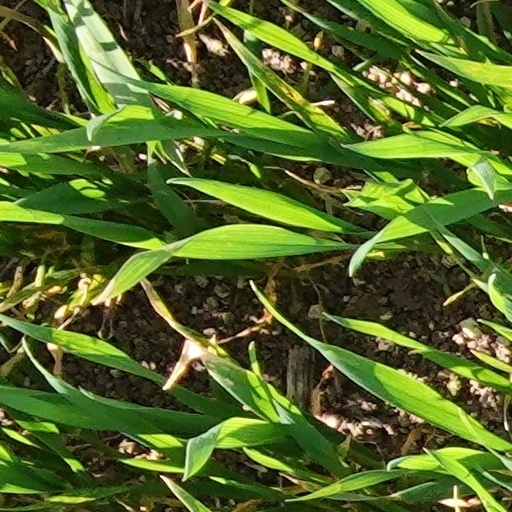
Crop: wheat